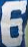
Number: 6